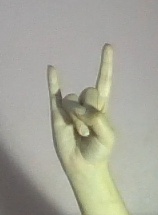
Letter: la